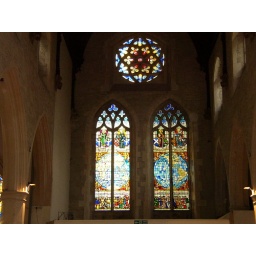
A stained-glass window from the Museum of Garden History which is housed in the deconsecrtated parish church of St. Mary-at-Lambeth.P9160249